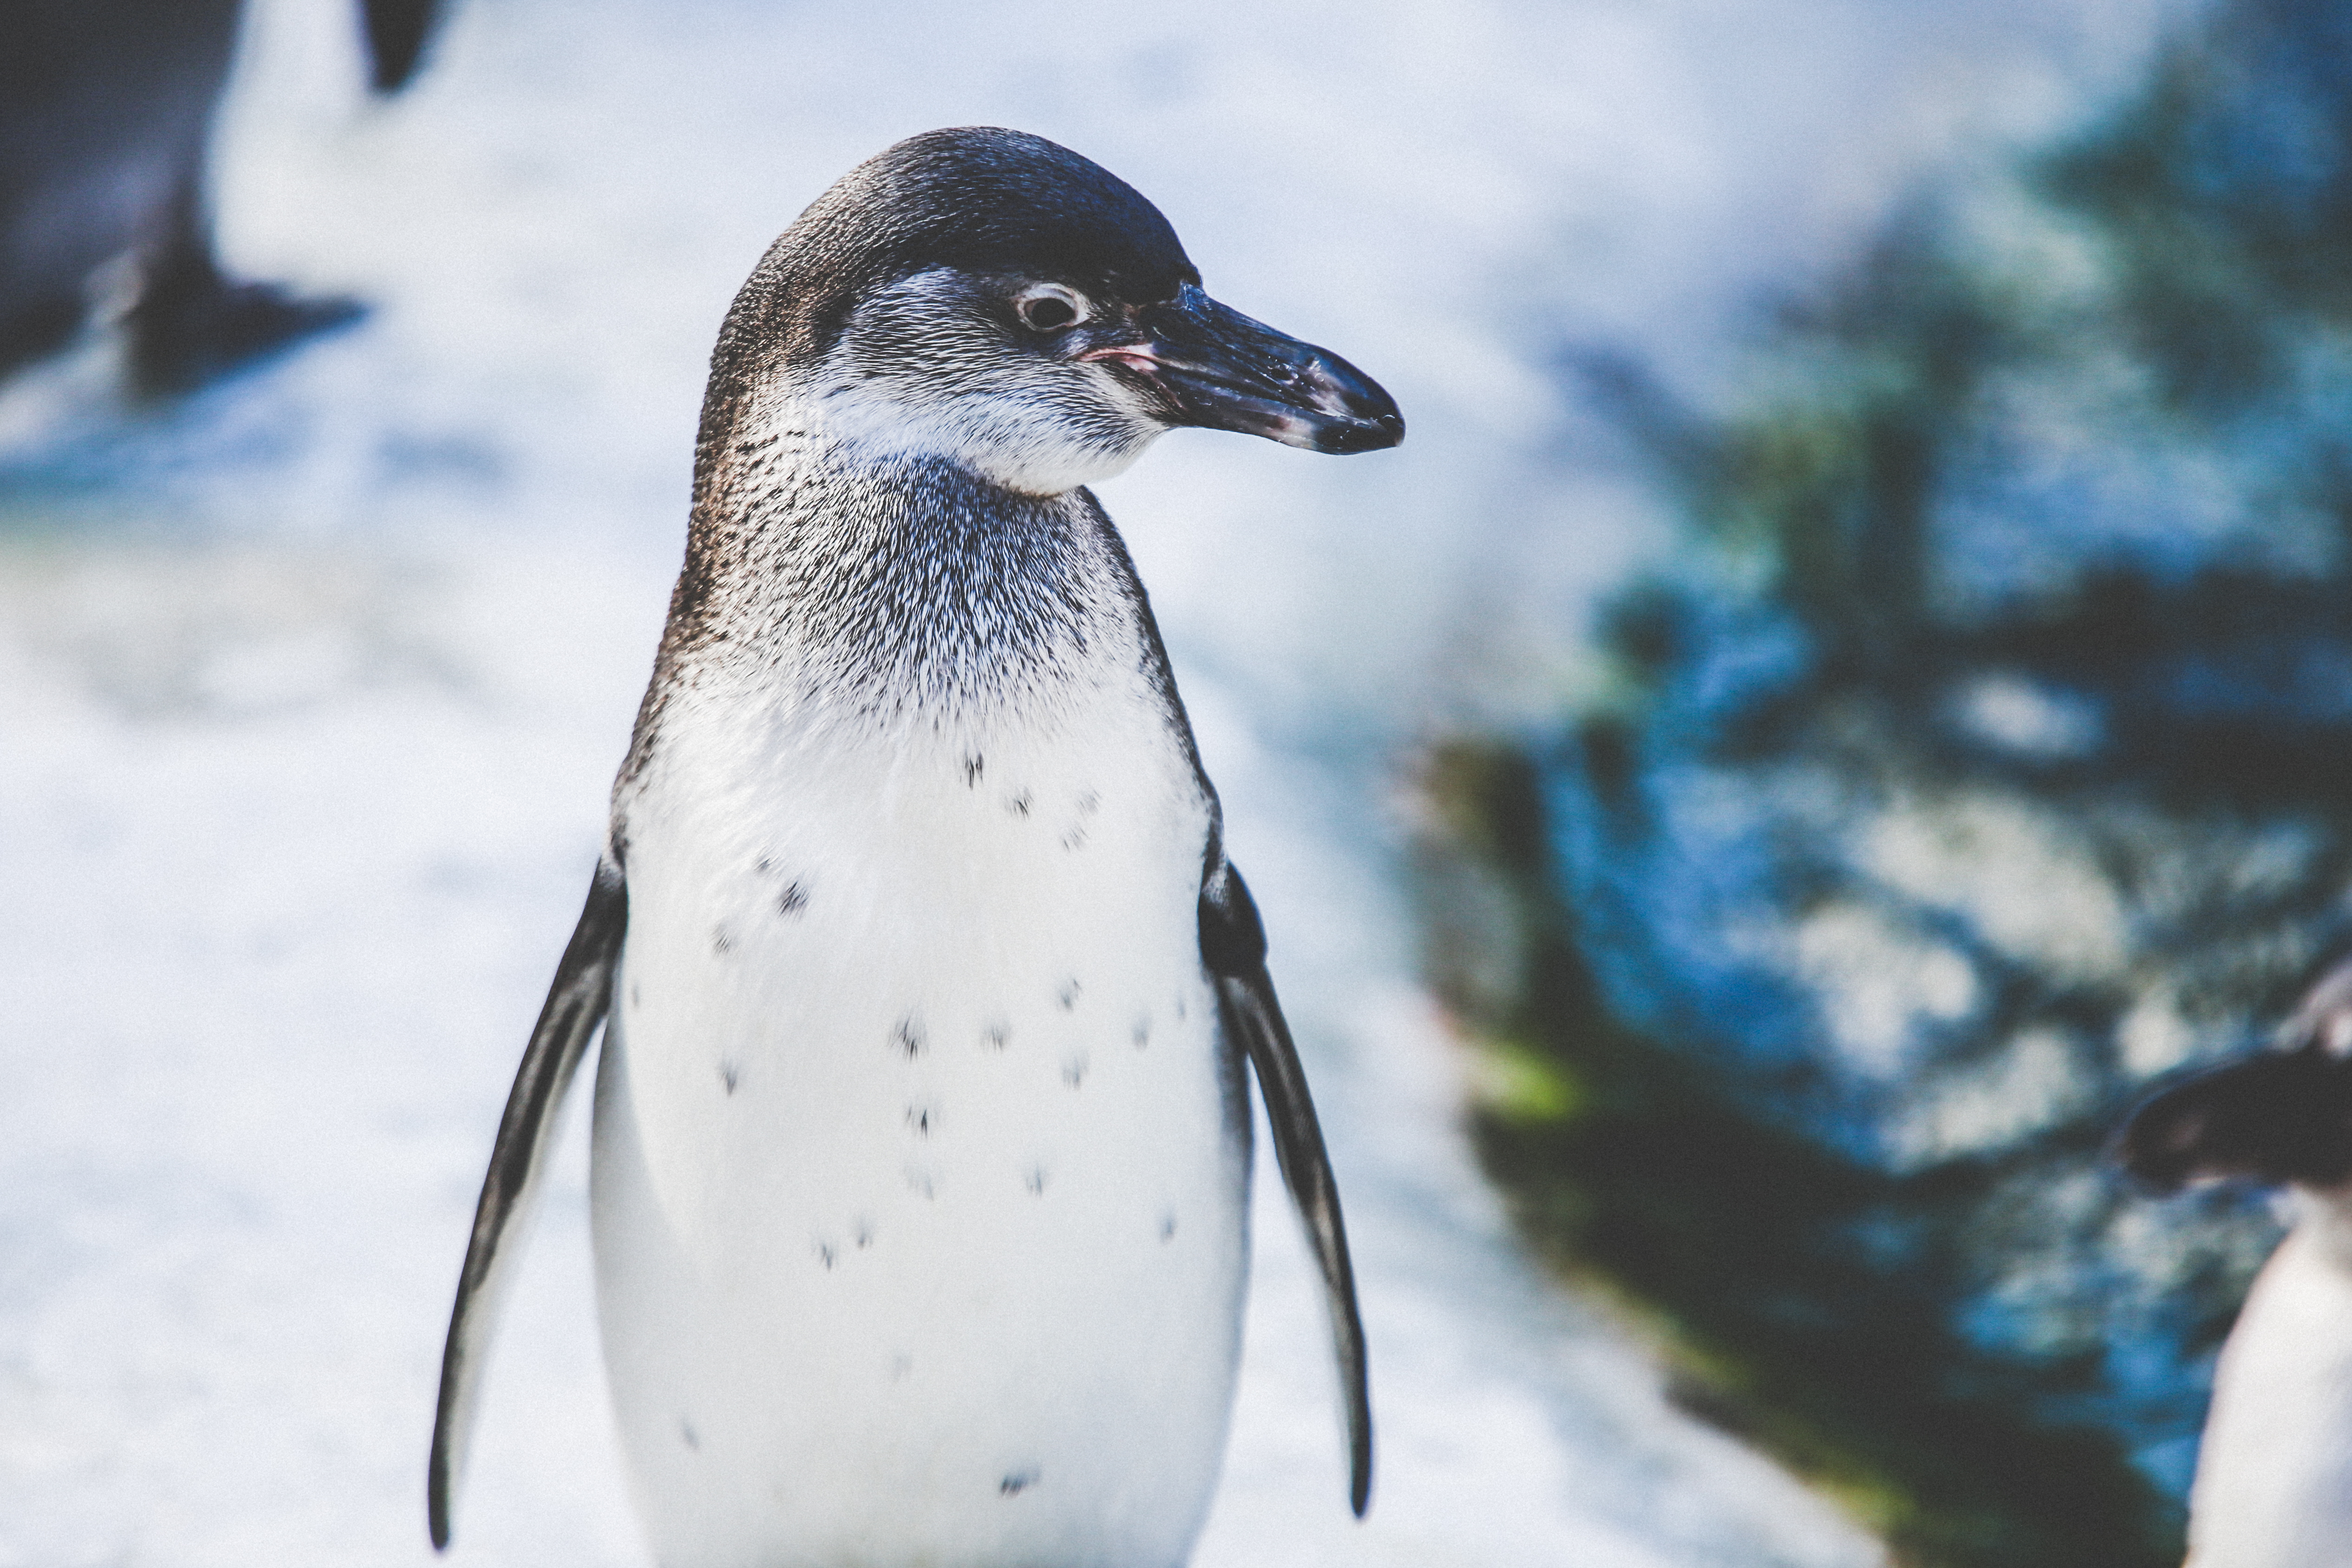
nature, snow, cold, winter, bird, animal, wildlife, beak, avian, fauna, penguin, vertebrate, flightless bird